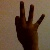
The image shows a hand gesture representing the number 9 in Indian Sign Language.